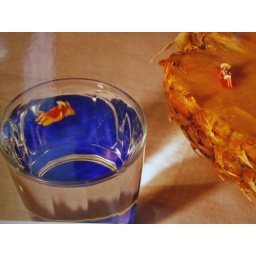
How to relax in a glass and in a pineapple